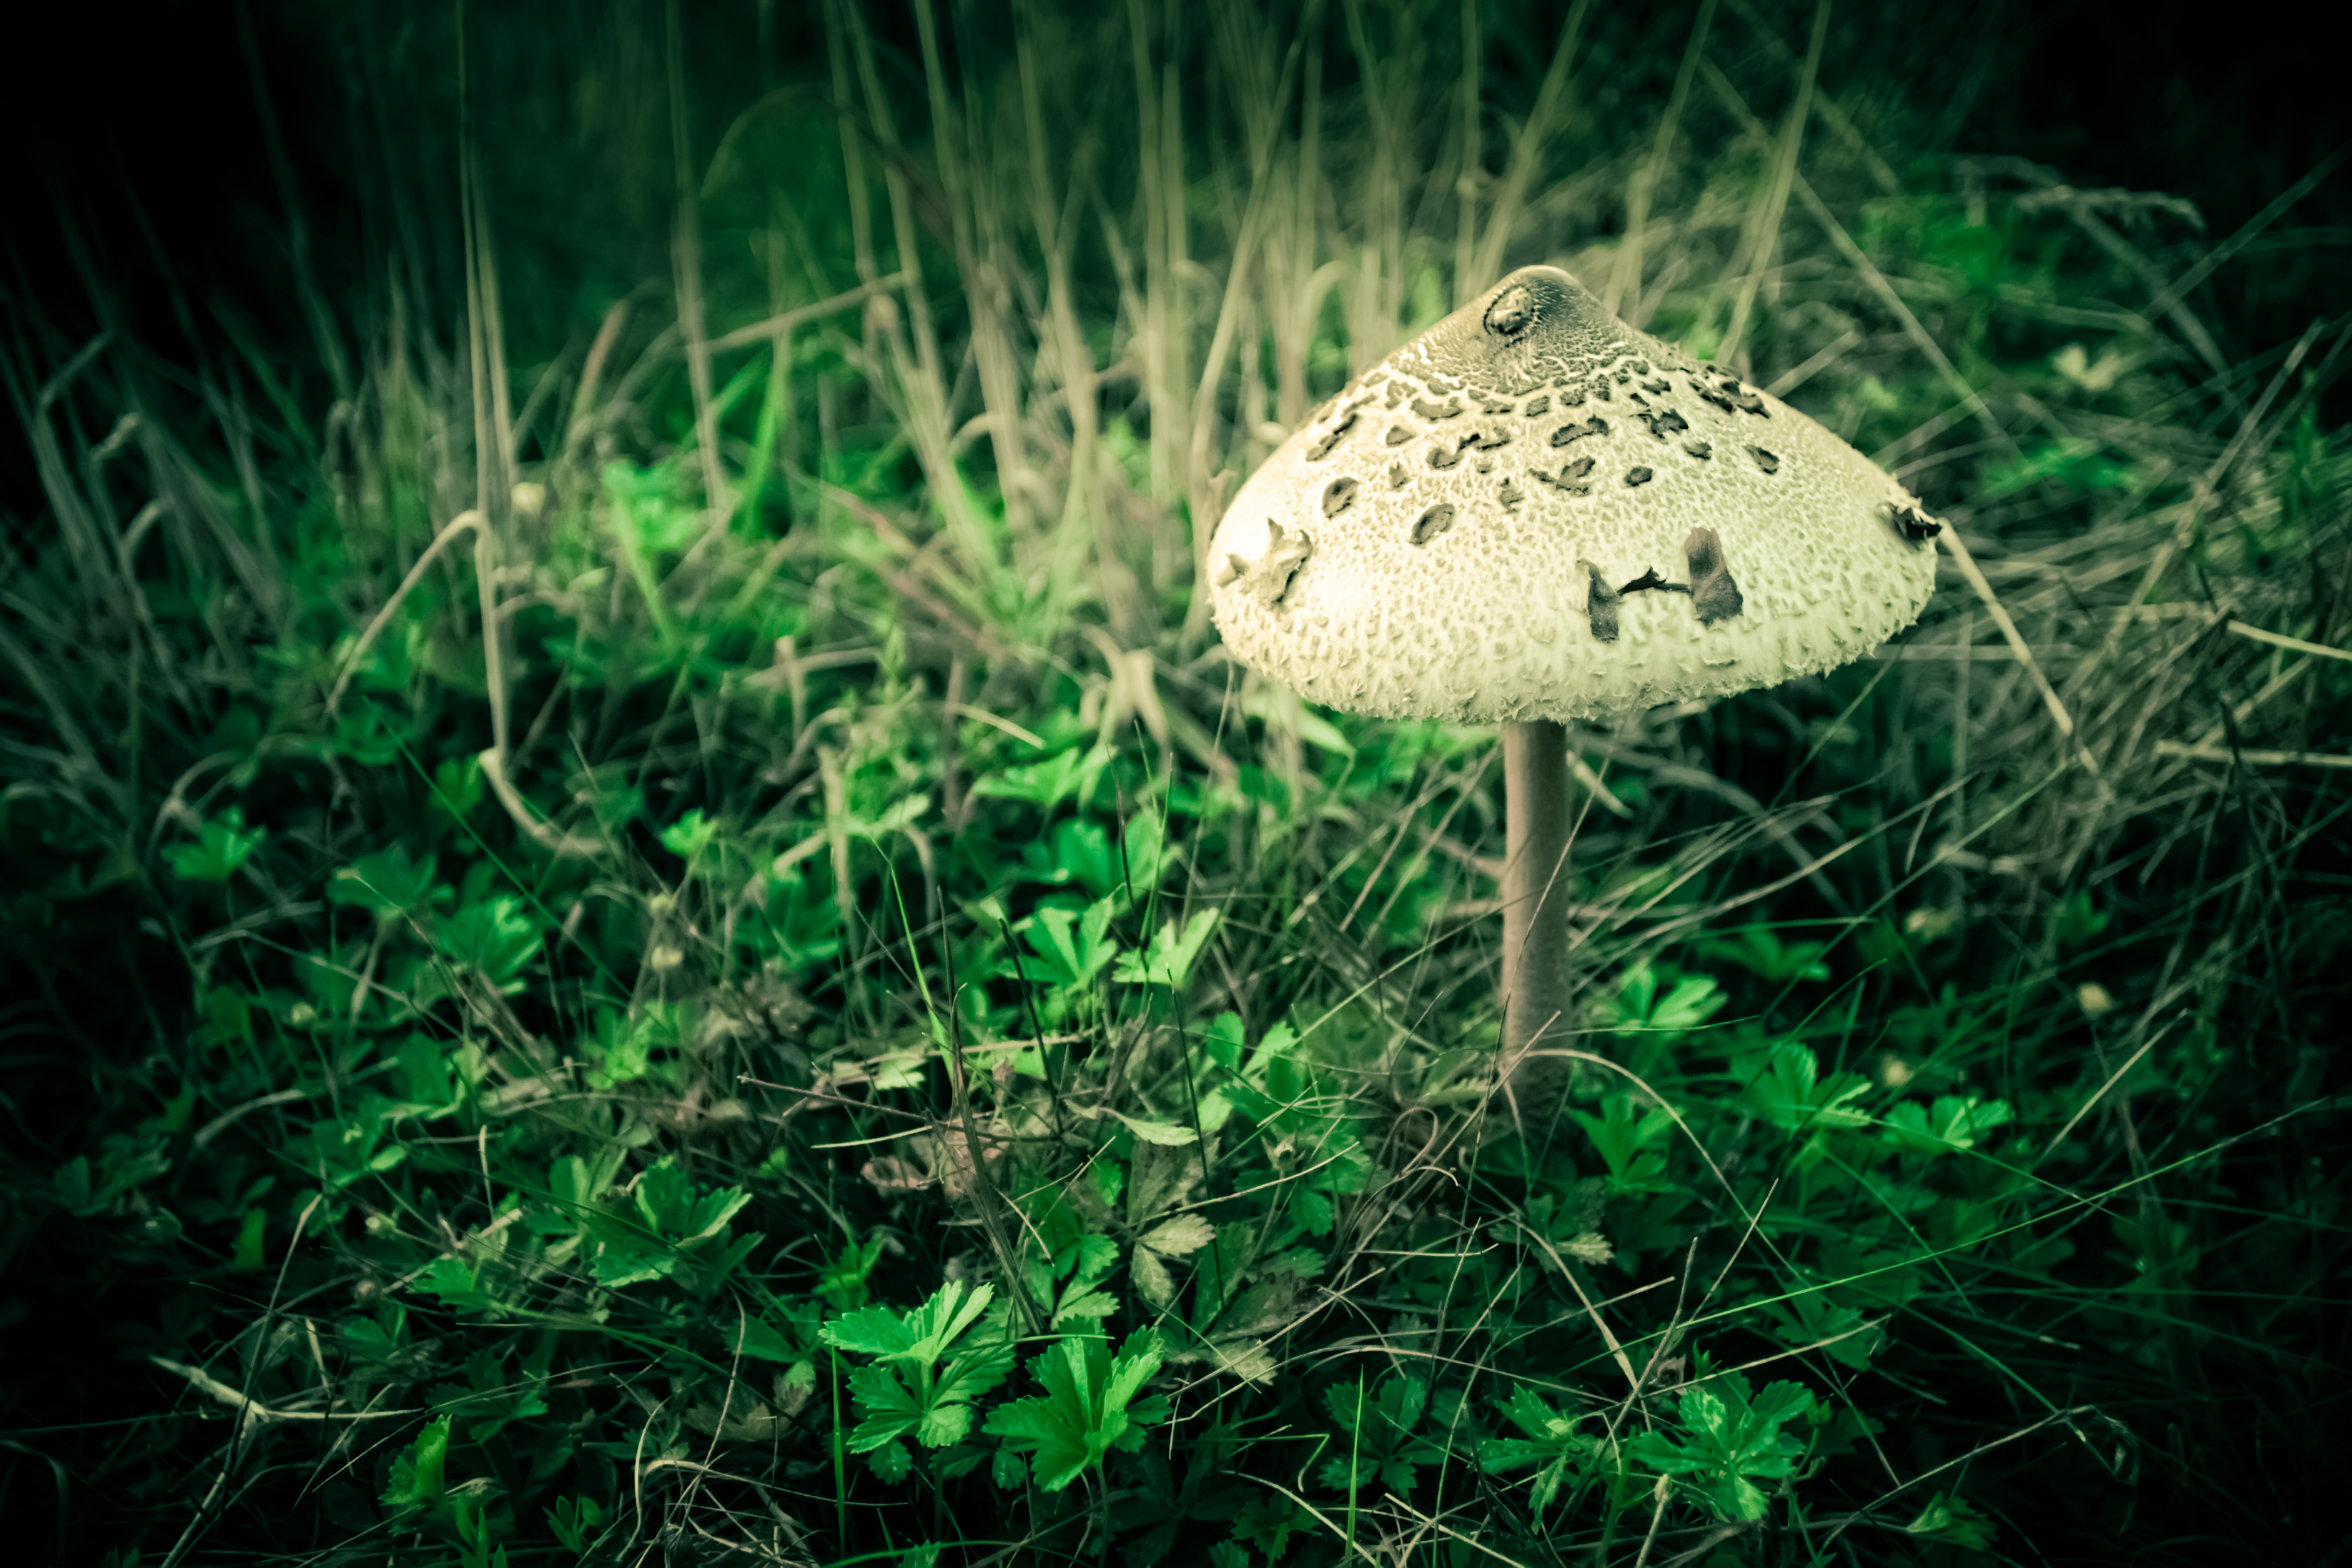
nature, forest, grass, plant, field, green, mushroom, yellow, closeup, flora, fauna, plants, england, study, woodland, habitat, sussex, macro photography